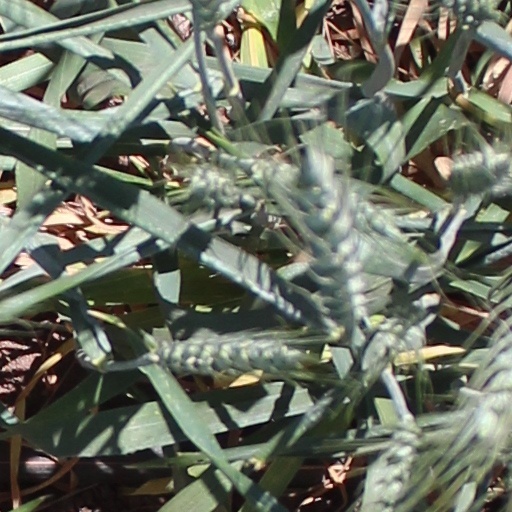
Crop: wheat